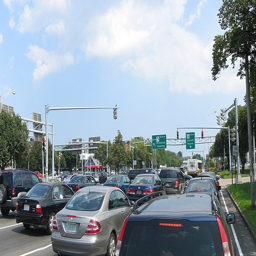
Traffic on a street with traffic lights and signs.
A street filled with lots of vehicle traffic.
A group of cars stopped at a traffic light.
it looks like work traffic stopped at a red light
A busy four lane highway with lots of traffic stopped at a red light.